Norma Levy Shapiro

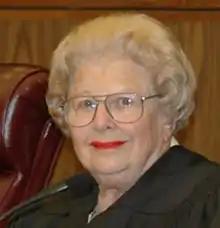

Norma Sondra Levy Shapiro (July 27, 1928 – July 22, 2016) was a United States district judge of the United States District Court for the Eastern District of Pennsylvania.